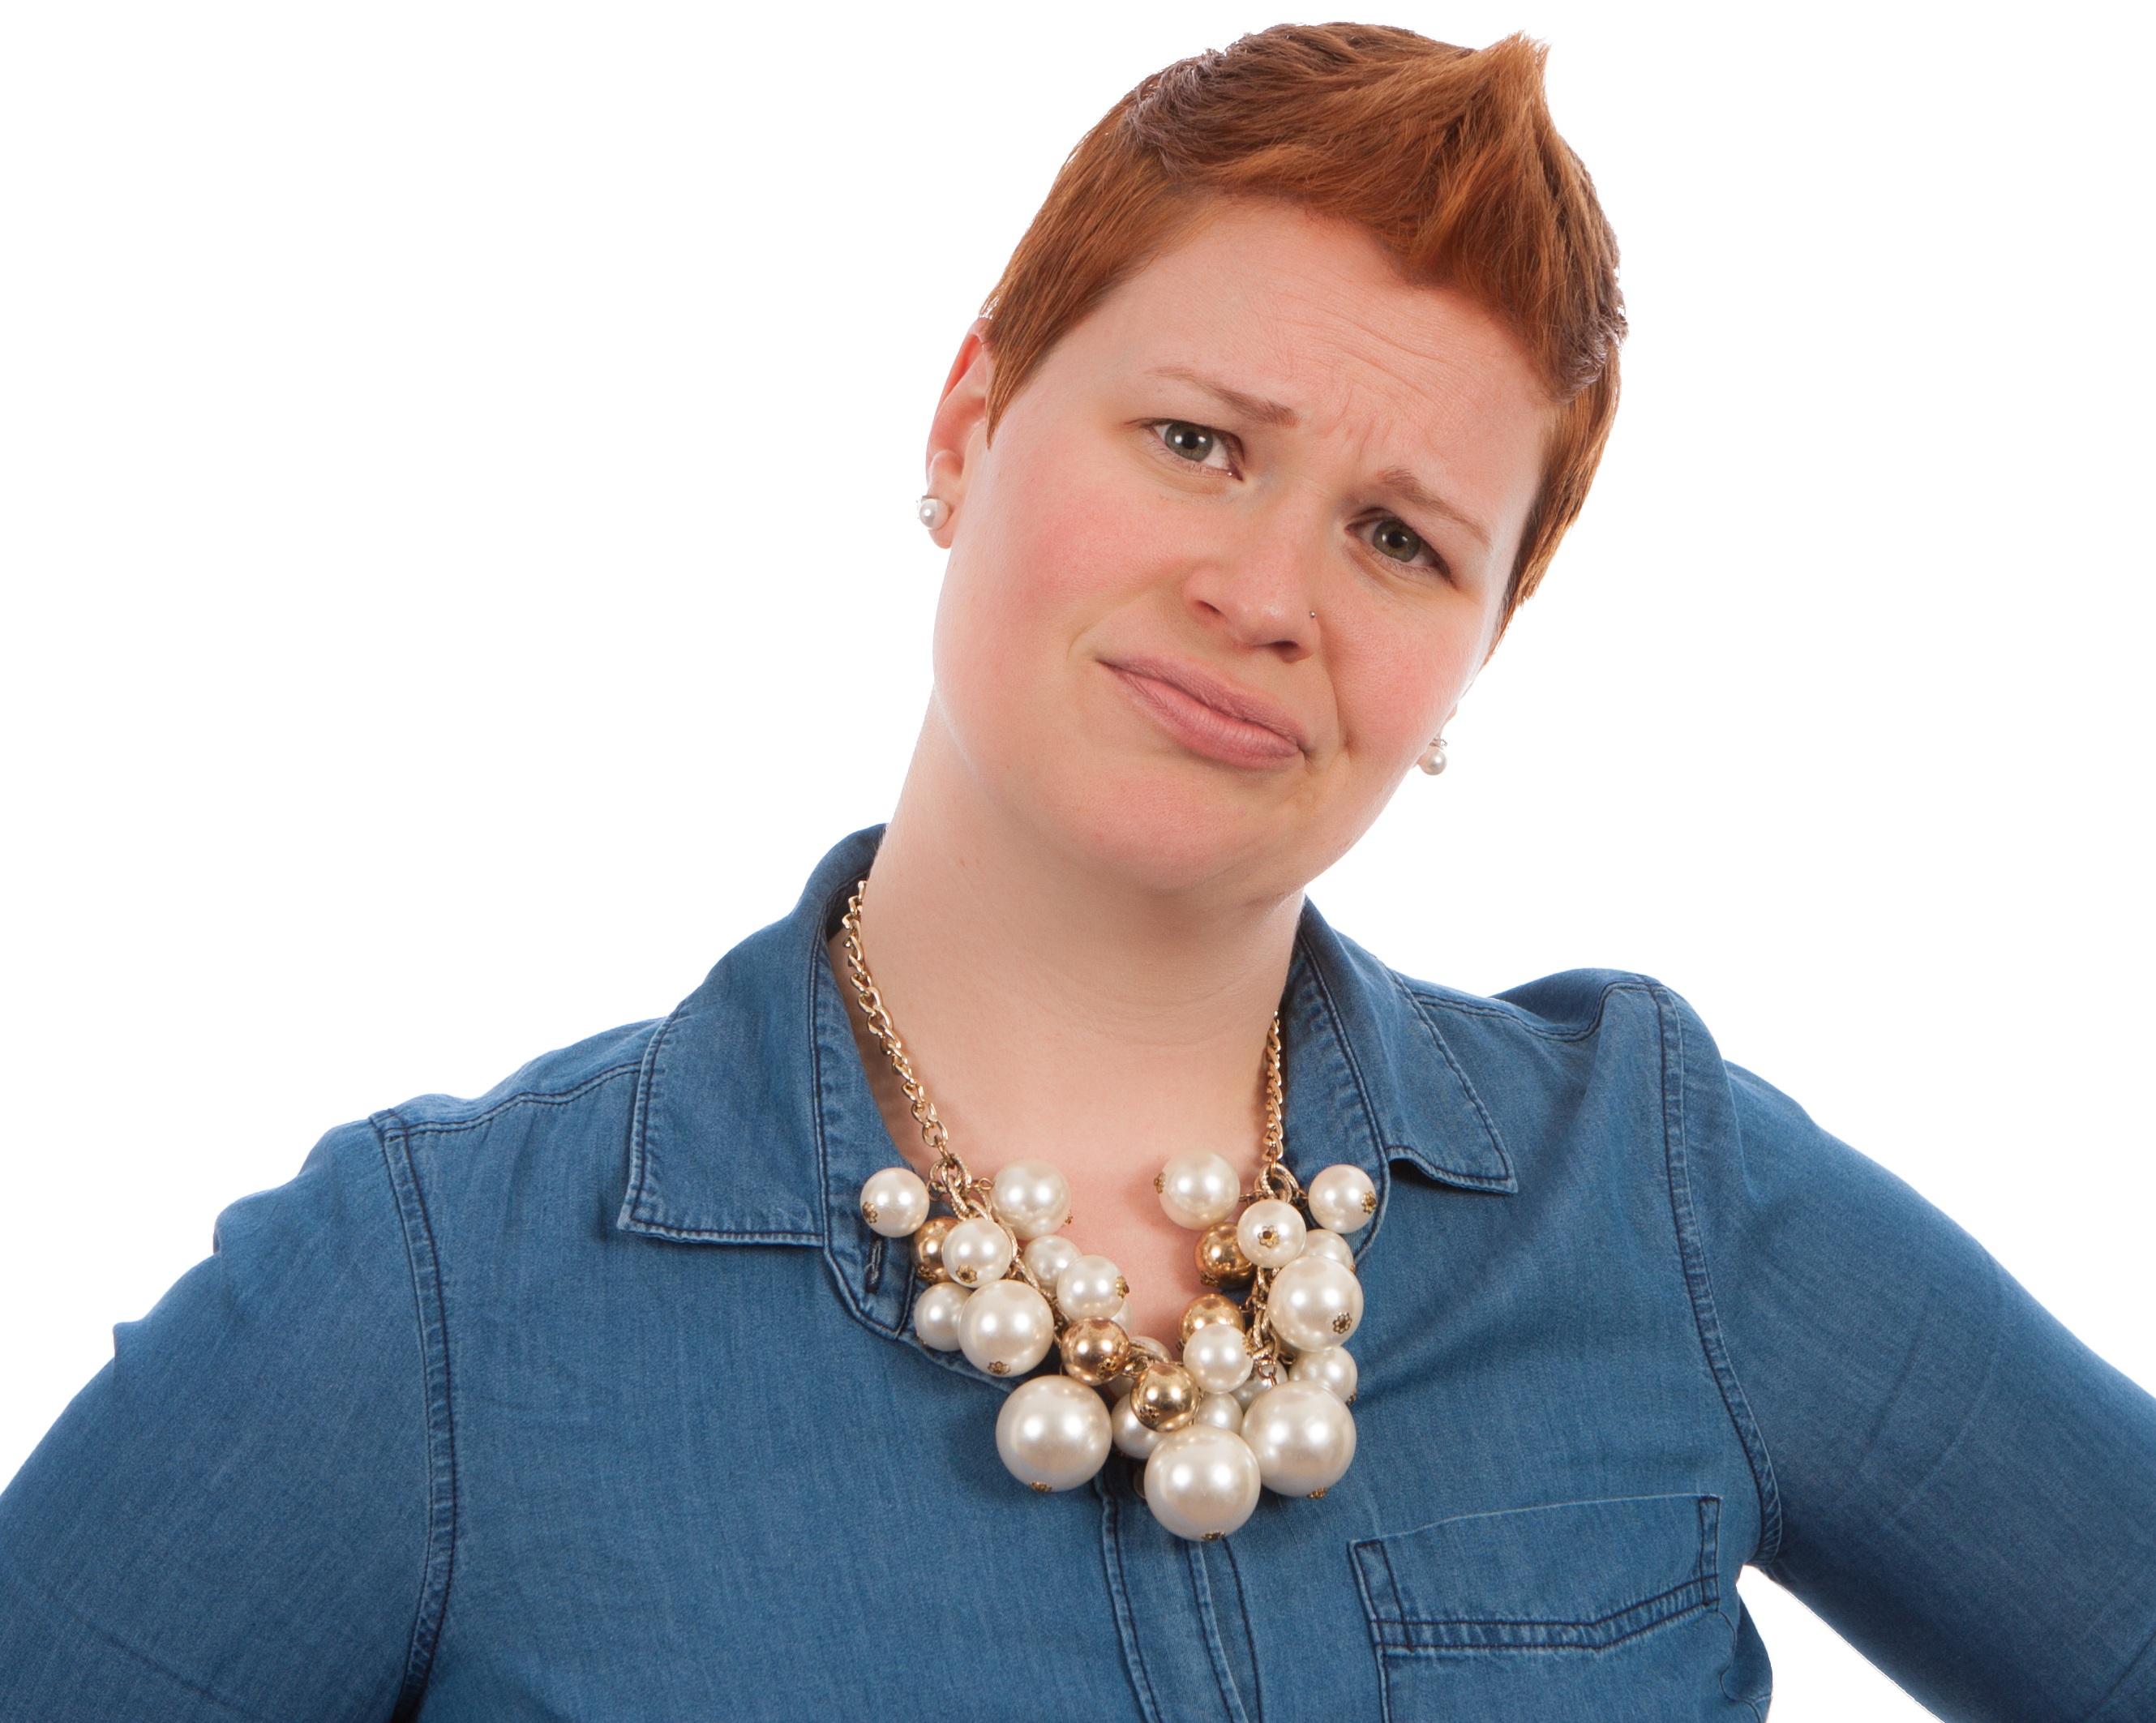
hand, female, hairstyle, education, caucasian, jewellery, posing, sassy, poses, fashion accessory